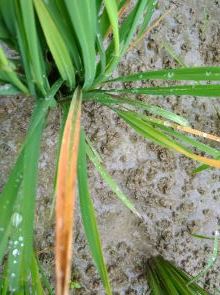
Disease: Tungro